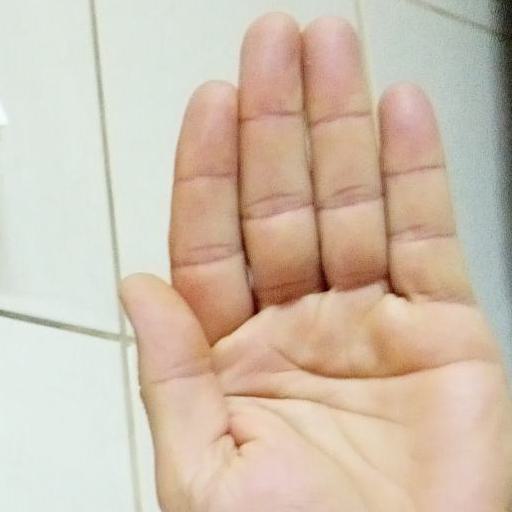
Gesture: stop